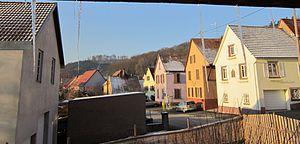
Vue d'une partie du village d'Eckartswiller durant l'hiver 2011-2012
Eckartswiller est une commune française située dans le département du Bas-Rhin, en région Grand Est.